Bruce Ridpath

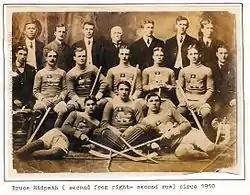
Bruce Ridpath, at the right in the middle row, with the Toronto Marlboros c. 1905.

Bruce Ridpath played junior hockey in 1904 with the Westerns (representing Parkdale, Toronto) in the Ontario Hockey Association (OHA). As a senior, he joined the Toronto Marlboros of the OHA in 1905. In the season of 1905–06, Ridpath secretly played for money in the Temiskaming League. His appearance in the league was found out, and he was banned from the OHA in November 1906. He subsequently helped to found the Toronto Pros team and was their initial captain. He played in eight games, scoring 17 goals in the Pros' exhibition schedule during the 1906–07 season. He played three seasons for the Torontos, helping the team to win the 1908 OPHL league title and scored a goal in a 6-4 loss to the Montreal Wanderers in a one-game Stanley Cup challenge. On January 30, 1909, he scored seven goals in one game as Toronto defeated Brantford Indians 15-10. Later that season, he played for Cobalt in the Temiskaming League that would form the foundation of the new National Hockey Association (NHA) later that year.